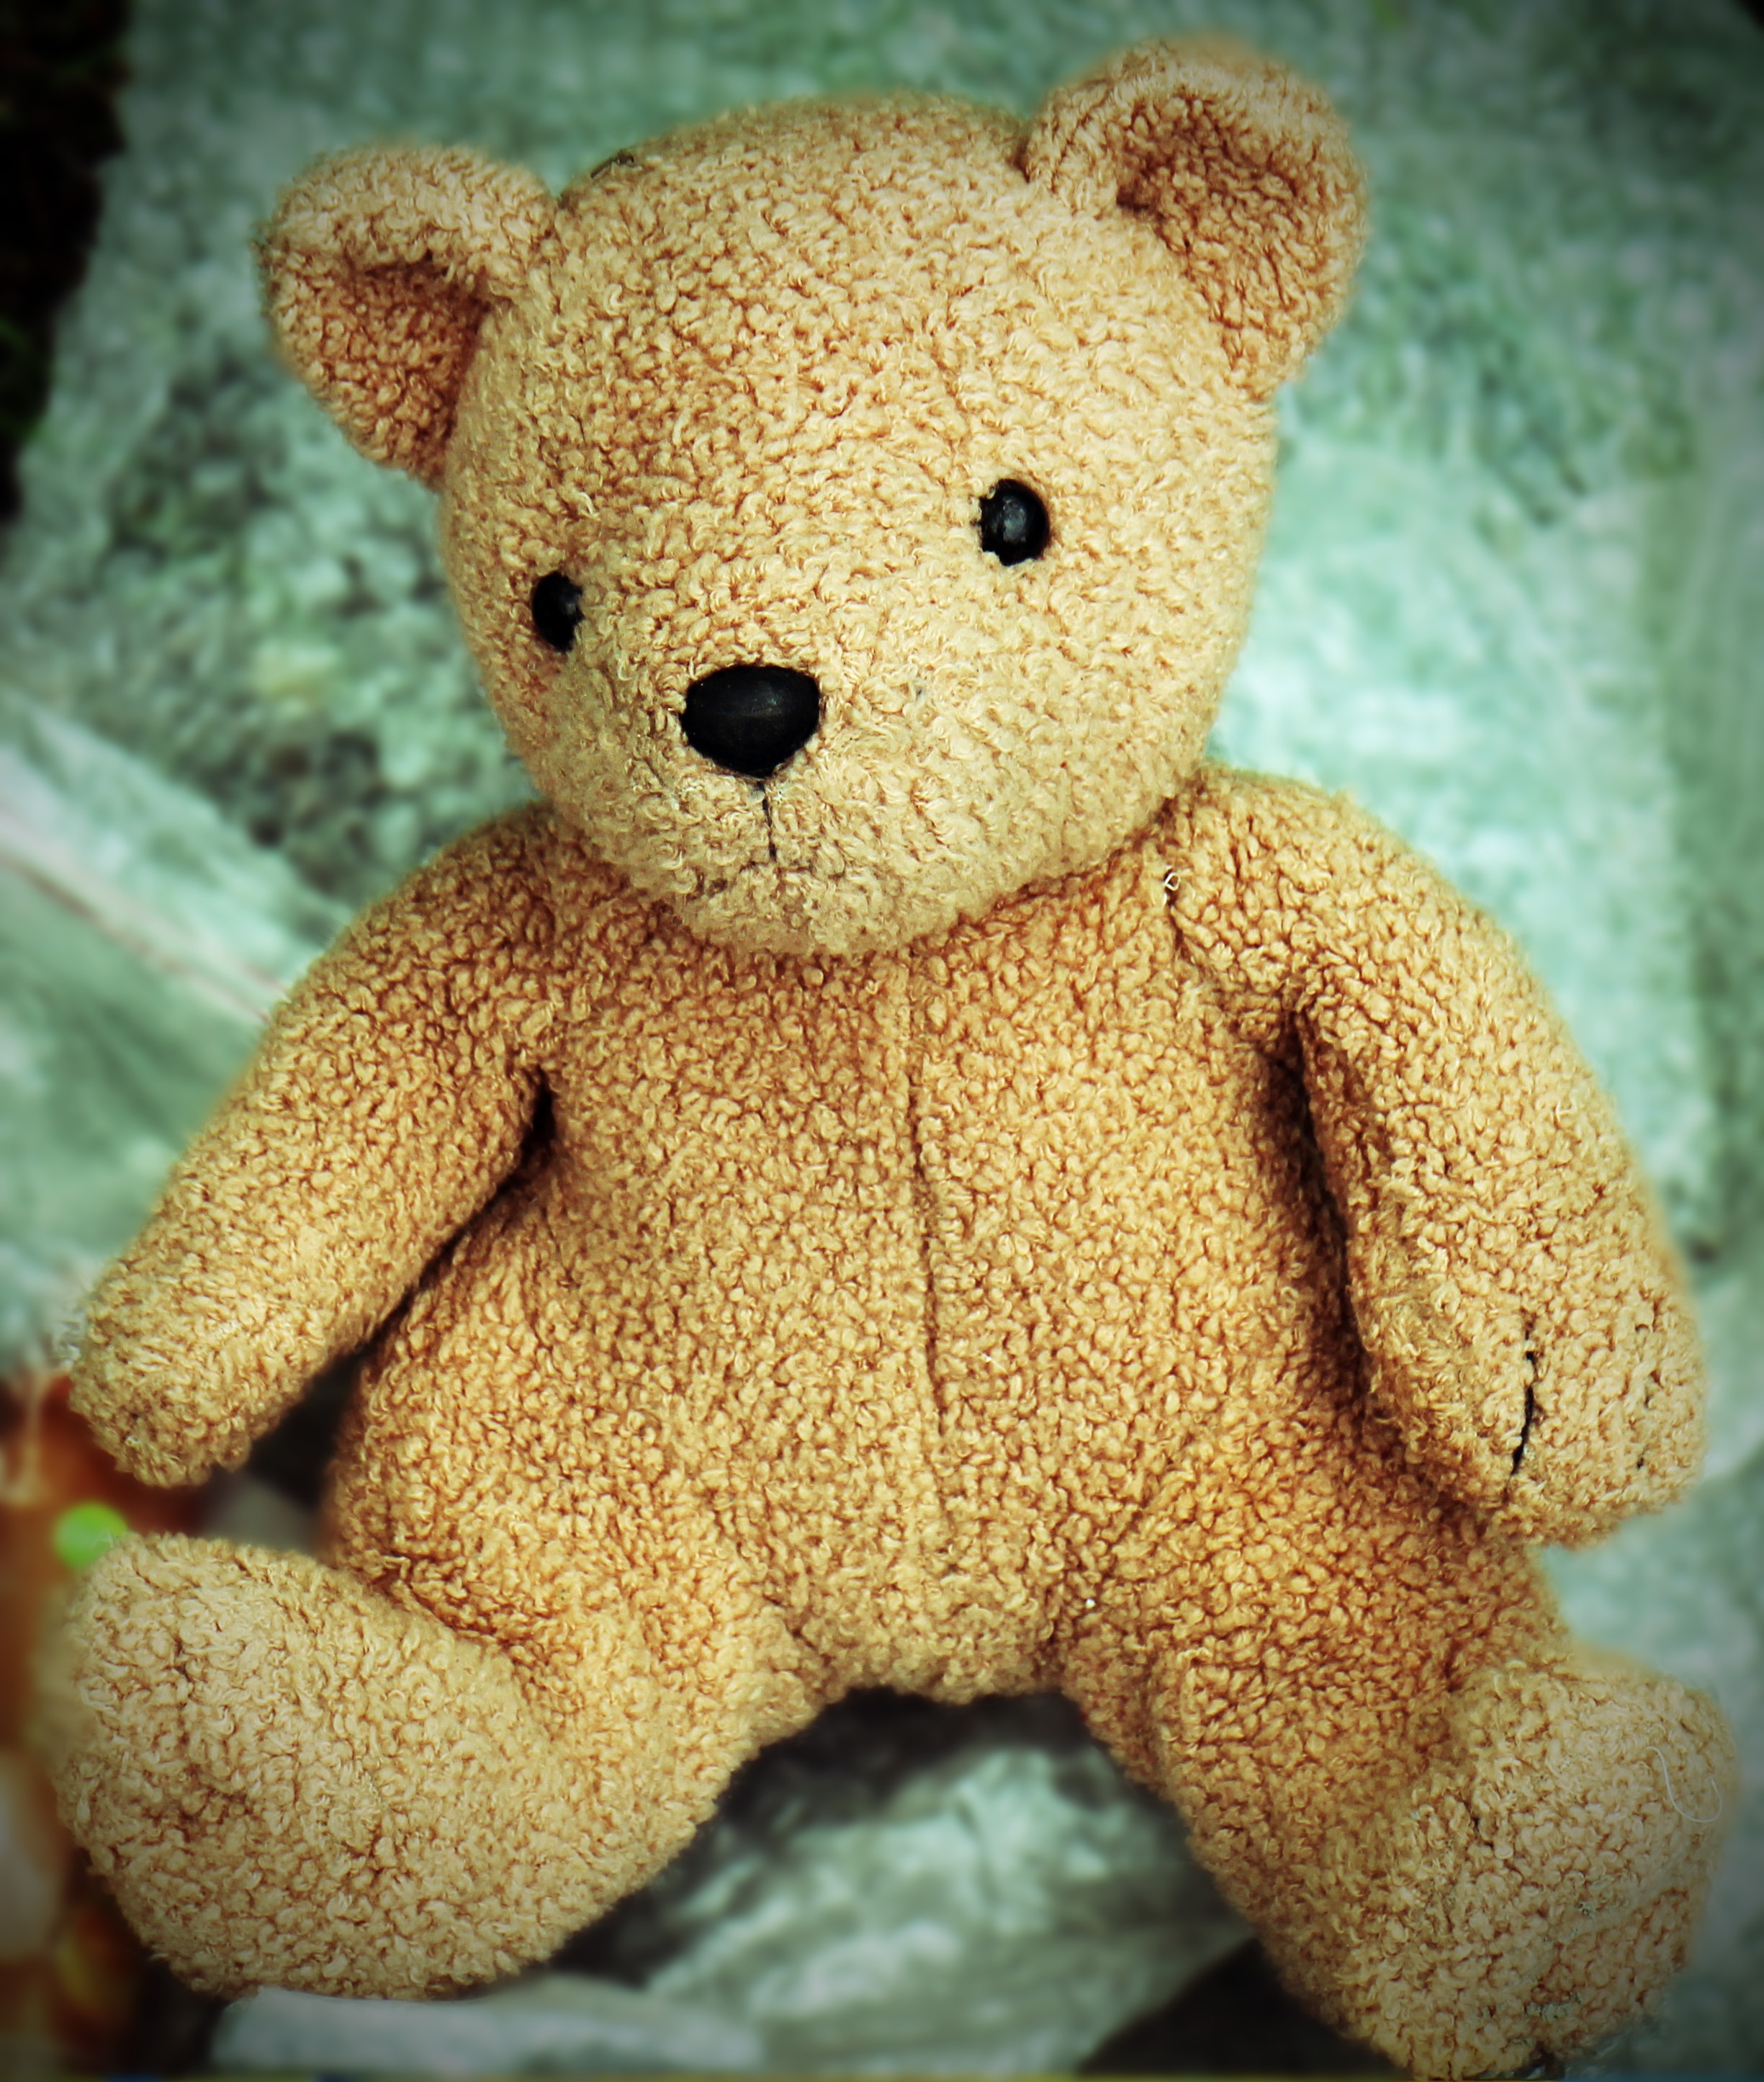
bear, toy, teddy bear, textile, bears, plush, teddy, soft toys, stuffed animals, stuffed toy